Birka

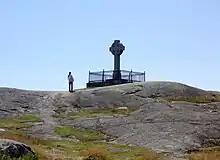
Ansgars Cross in Birka

Birka ("Birca" in medieval sources), on the island of Björkö (lit. "Birch Island") in present-day Sweden, was an important Viking Age trading center which handled goods from Scandinavia as well as many parts of Continental Europe and the Orient. Björkö is located in Lake Mälaren, 30 kilometers west of contemporary Stockholm, in the municipality of Ekerö.